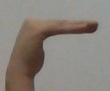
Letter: haa